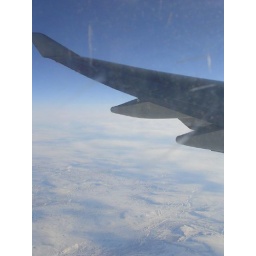
flying over the north pole